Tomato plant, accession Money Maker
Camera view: tilt-top (135 deg); turntable rotation: 60 degrees
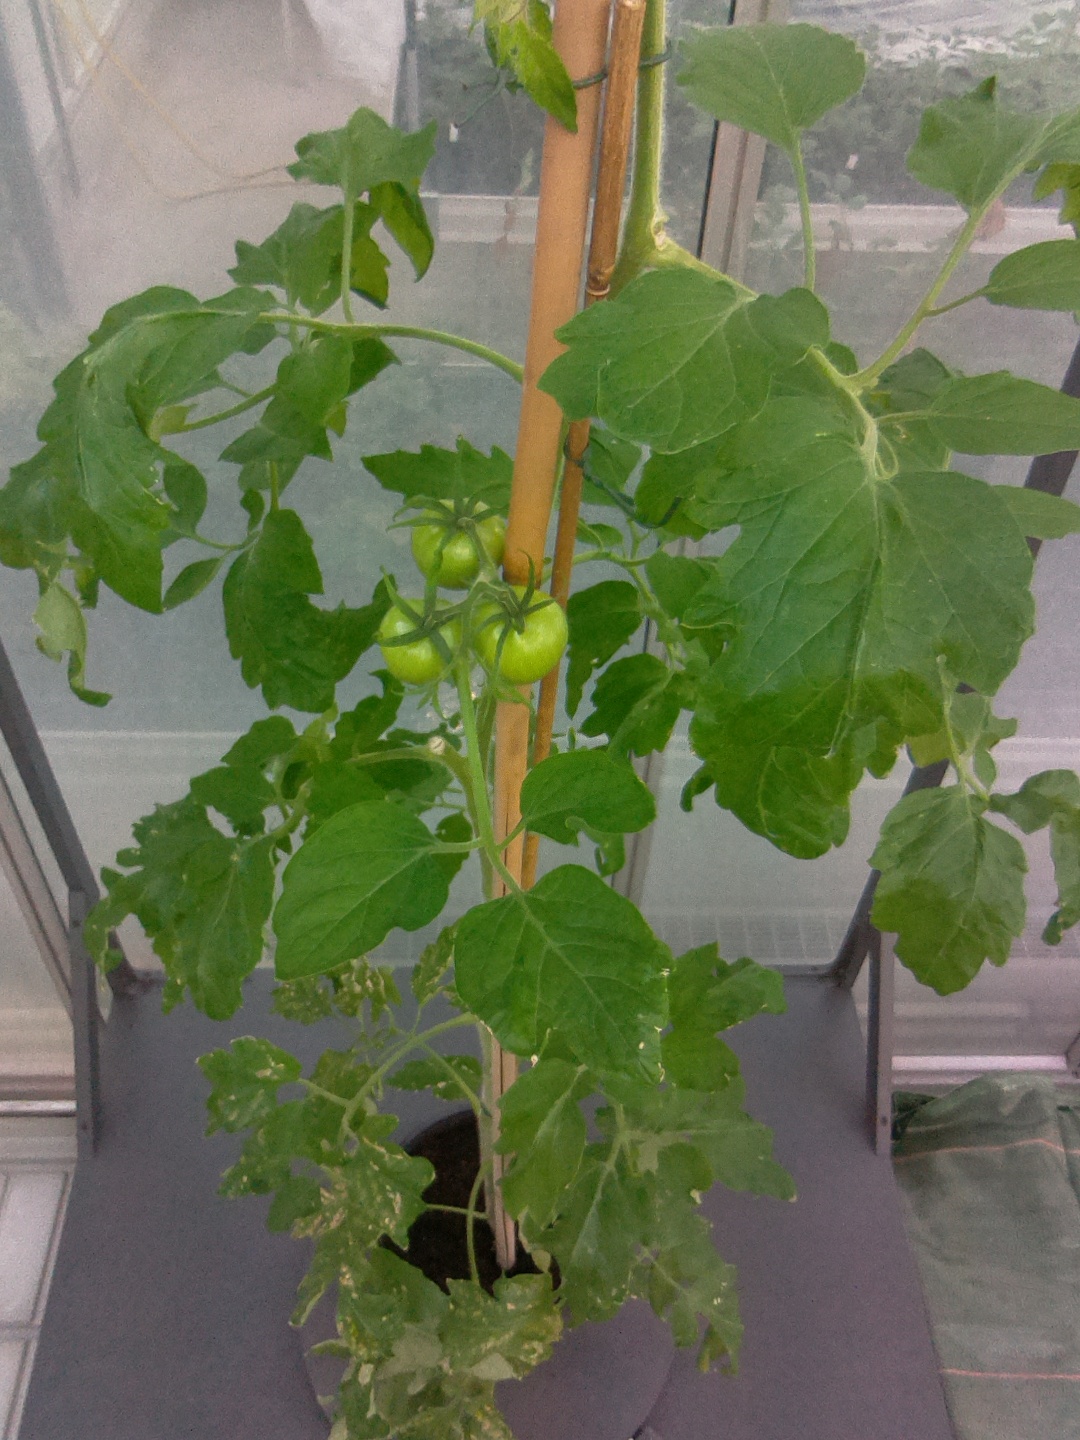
BBCH growth stage 72: 20%-30% of final fruit size